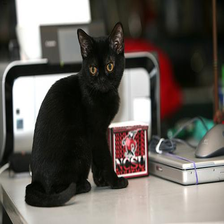
Species: cat
Breed: Bombay